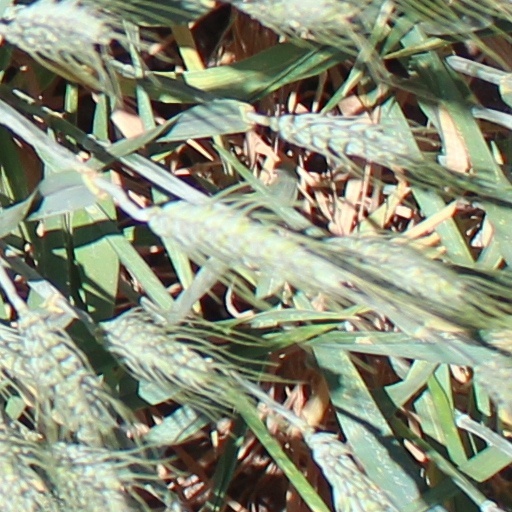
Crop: wheat